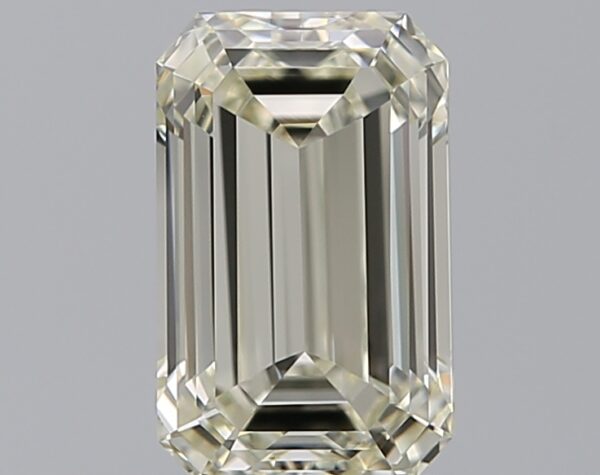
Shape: emerald
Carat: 1.51
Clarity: VVS1
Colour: M
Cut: EX
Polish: VG
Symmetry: VG
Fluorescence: N
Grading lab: GIA
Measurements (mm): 8.24 x 5.15 x 3.53